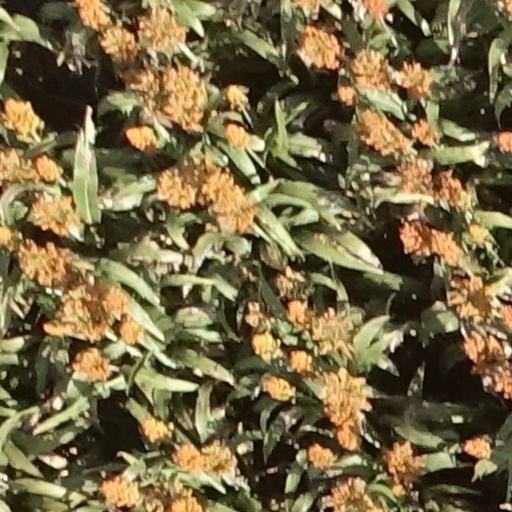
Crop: sorghum